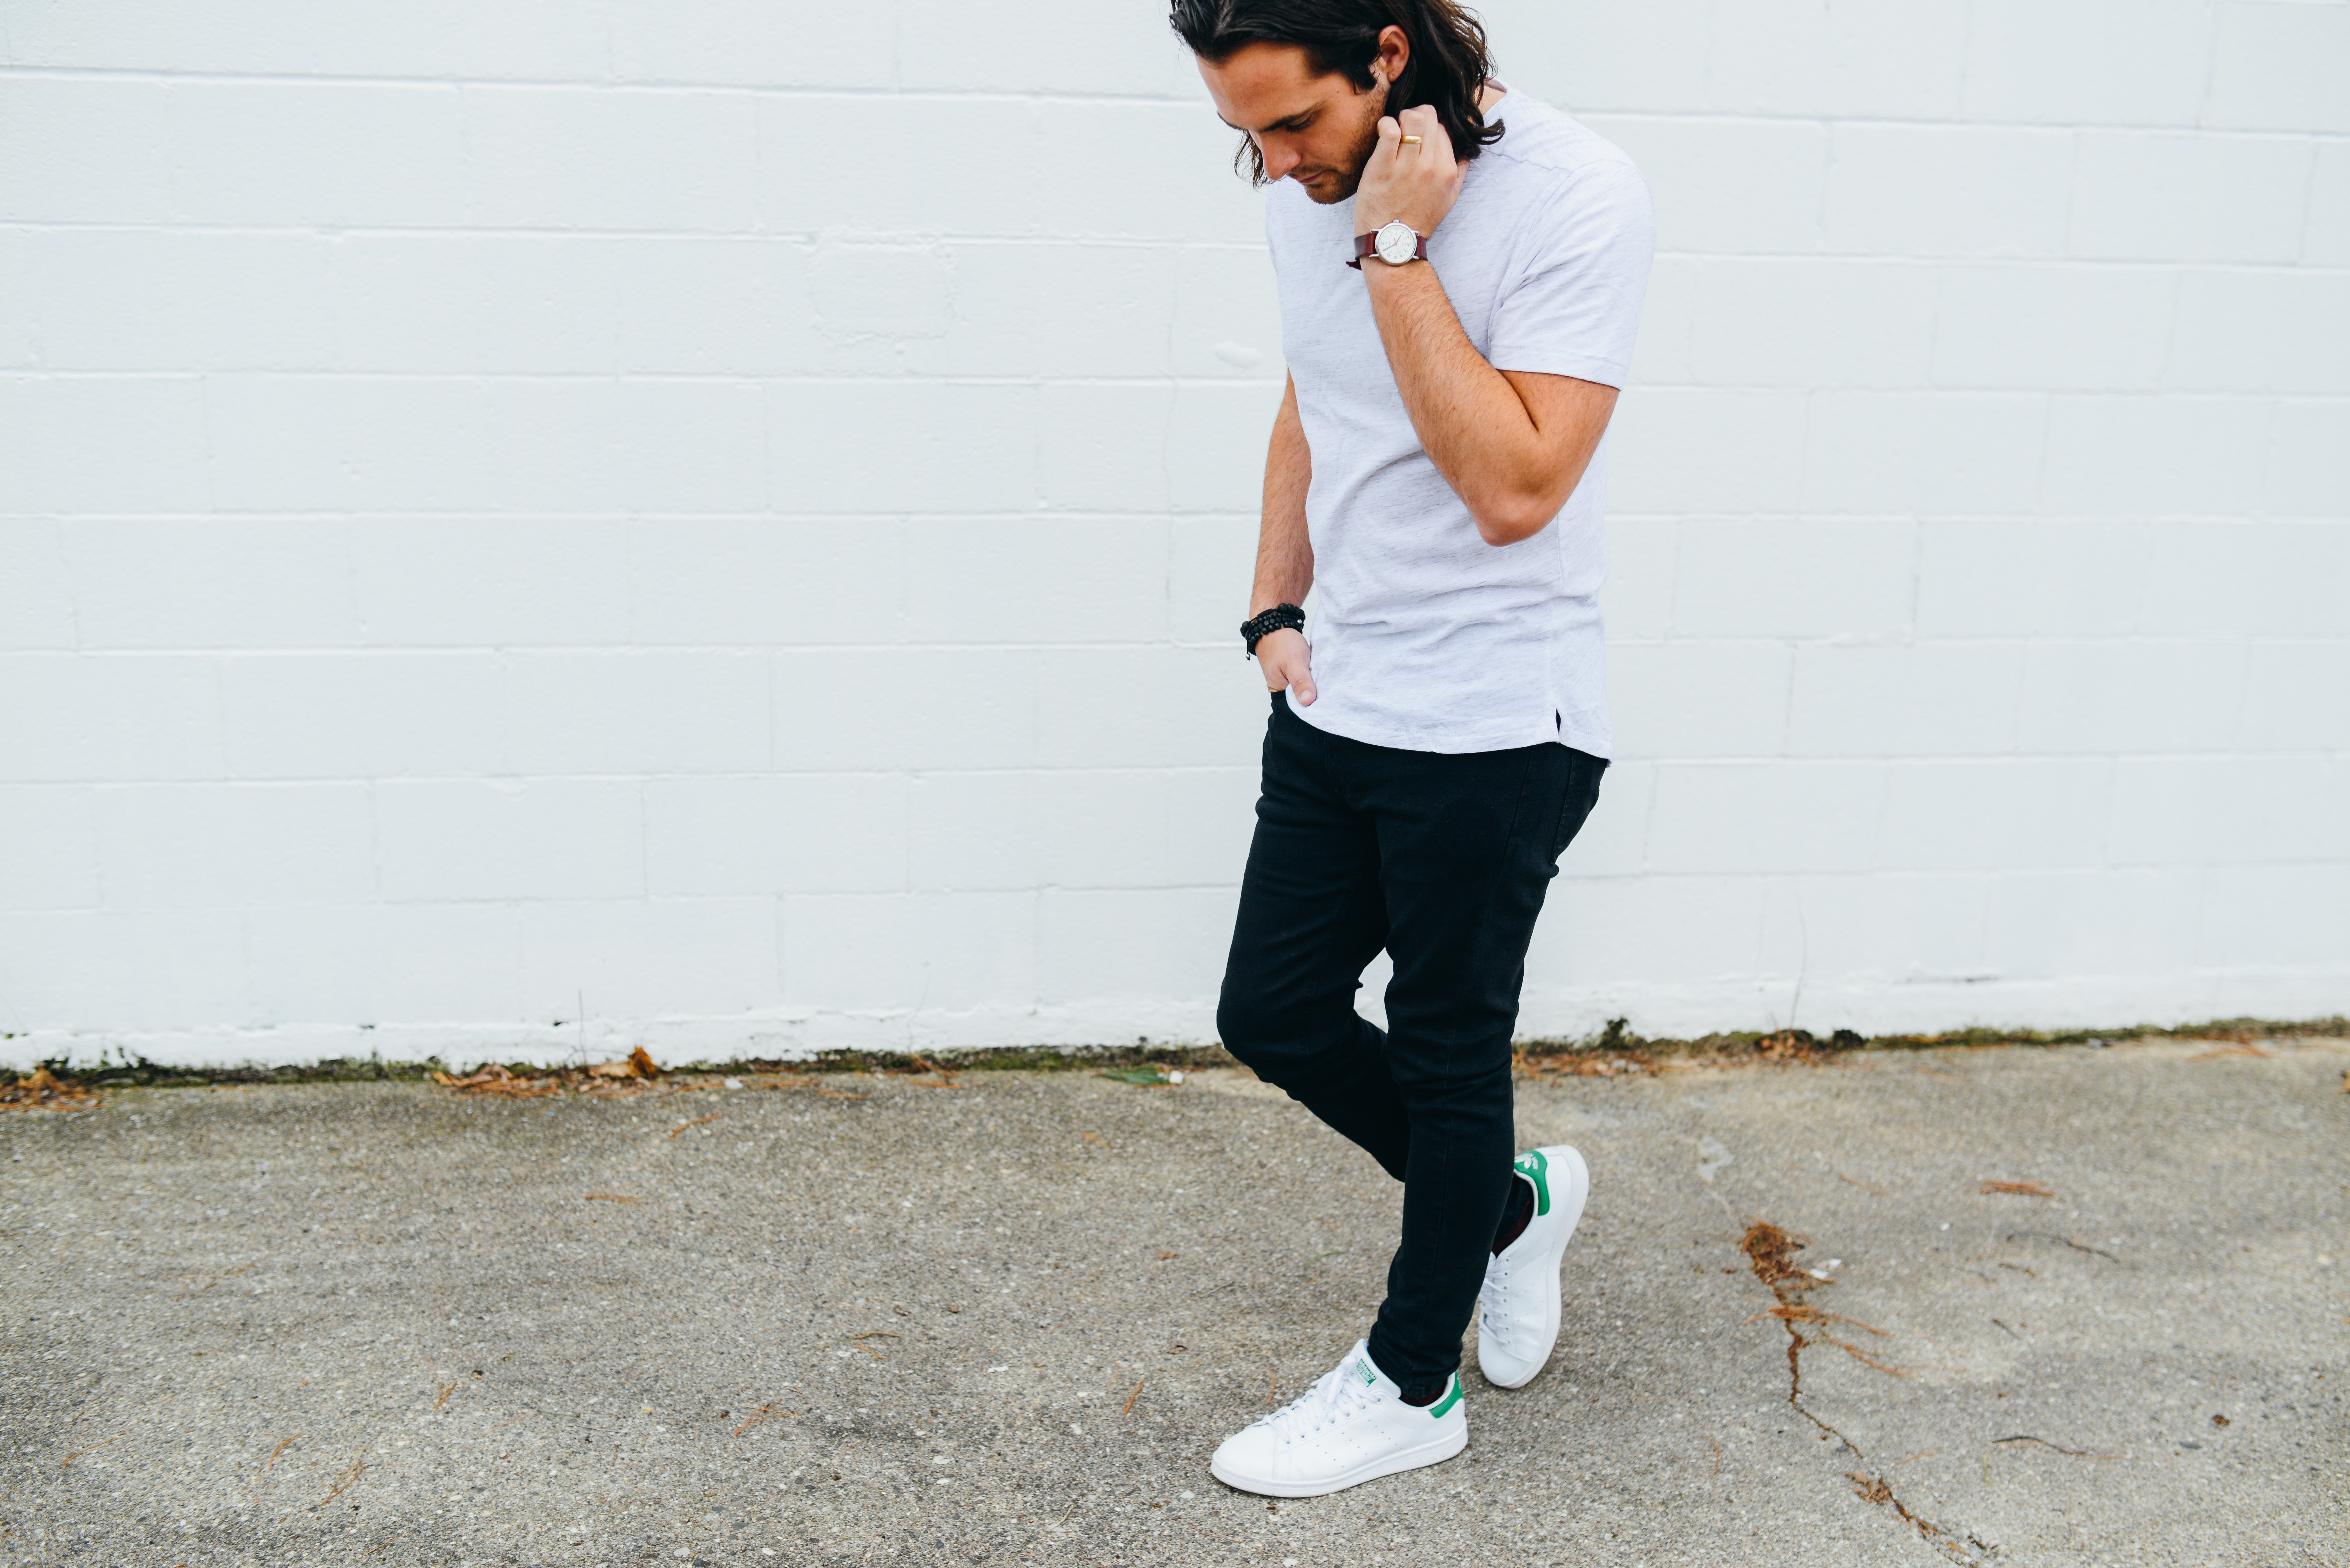
man, walking, shoe, white, running, male, guy, walk, leg, spring, jogging, sports, footwear, photo shoot, human action